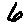
Label: 6